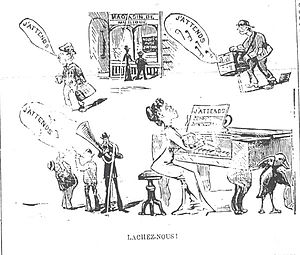
Fransk-belgiske tegneserier / Historien / 1830'erne til 1920'erne – Rødderne
Serieepisoden Jattends! i det fransk-canadiske satire magasin Le Canard (22. september 1883). Et eksempel på en tidlig fransksproget serie.
Fransk-belgiske tegneserier er fransksprogede serier med oprindelse i Belgien eller Frankrig. Frankrig og den fransksprogede del af Belgien er et sammenhængende sprogområde, hvor samme forlag kan arbejde, i princippet uafhængigt af nationale grænser. Når det gælder tegneserier, har Frankrig en lang tradition indenfor for billeder, men det var i Belgien at et antal indflydelsesrige serier og tegneserier kom til at danne skole i store dele af 20. århundrede. Fransksprogede serier fra blandt andet Schweiz og den fransktalende del af Canada indgår i stor udstrækning i samme serietradition. Det franske ord for tegneserie er bande dessinée.